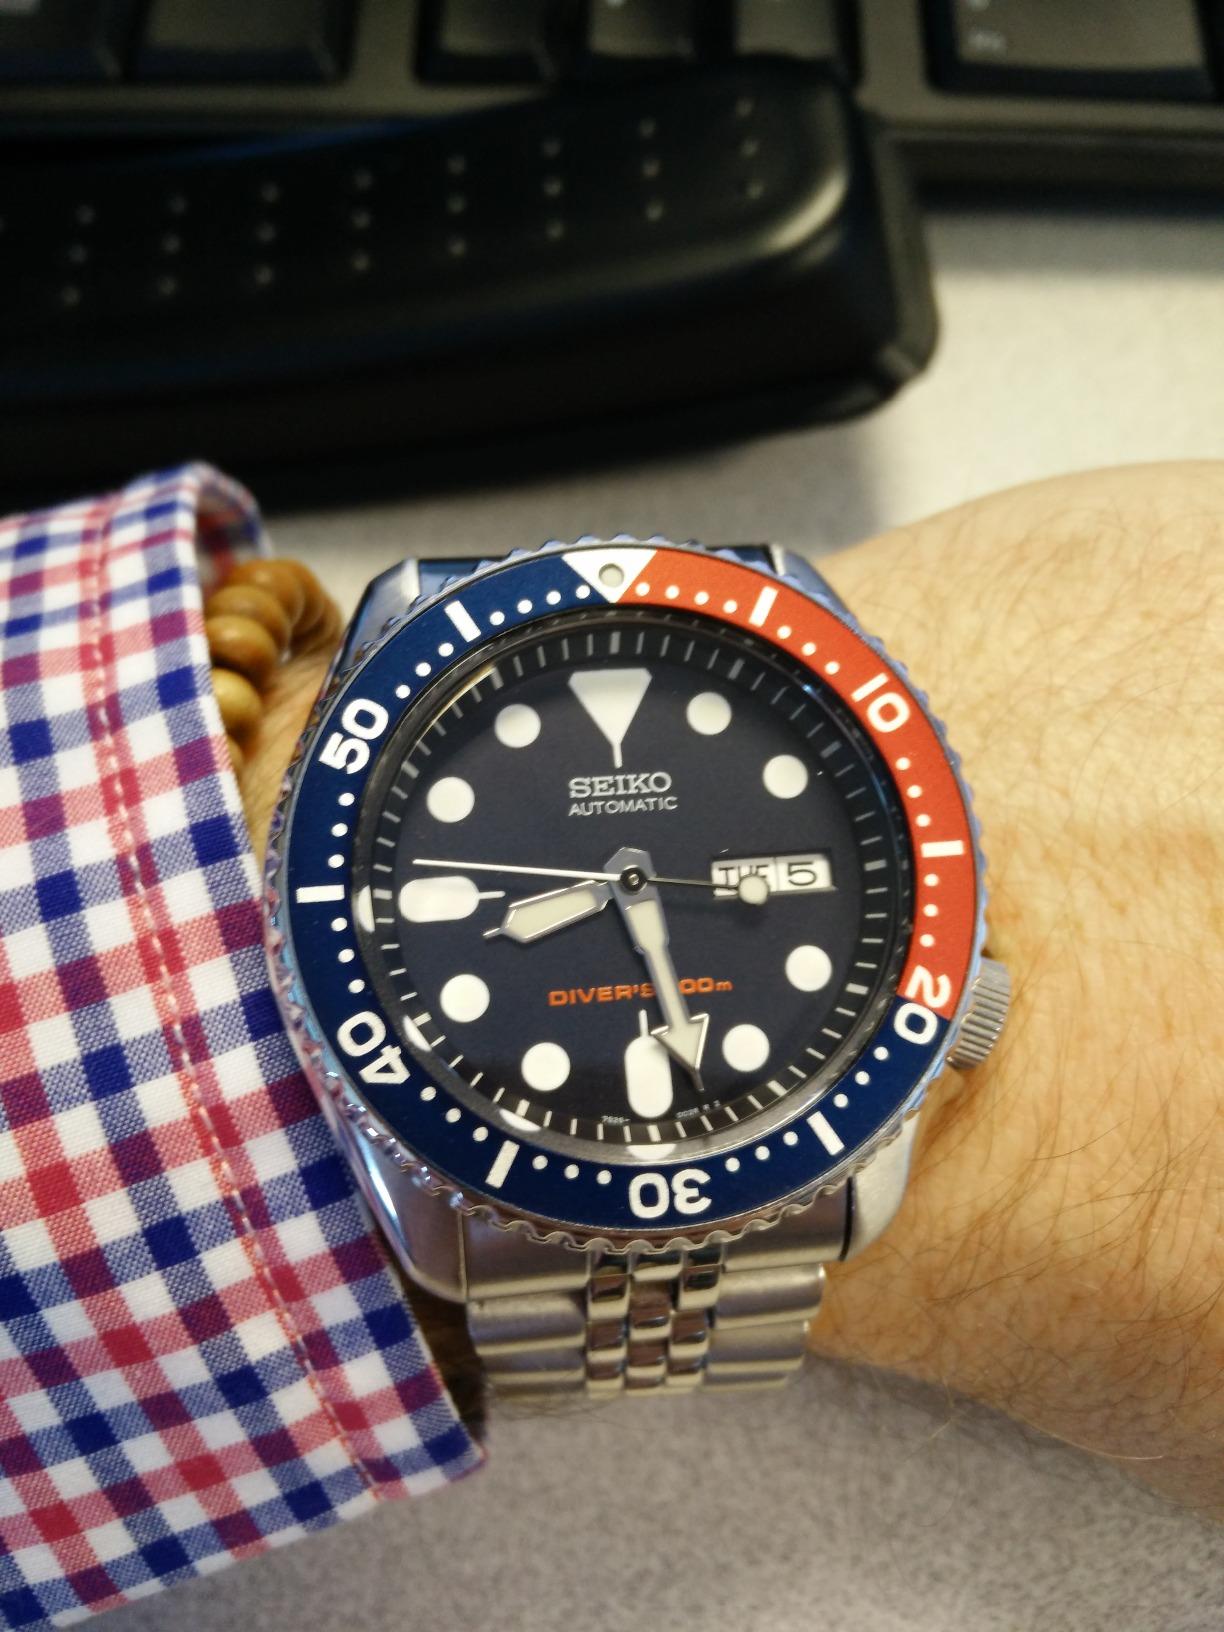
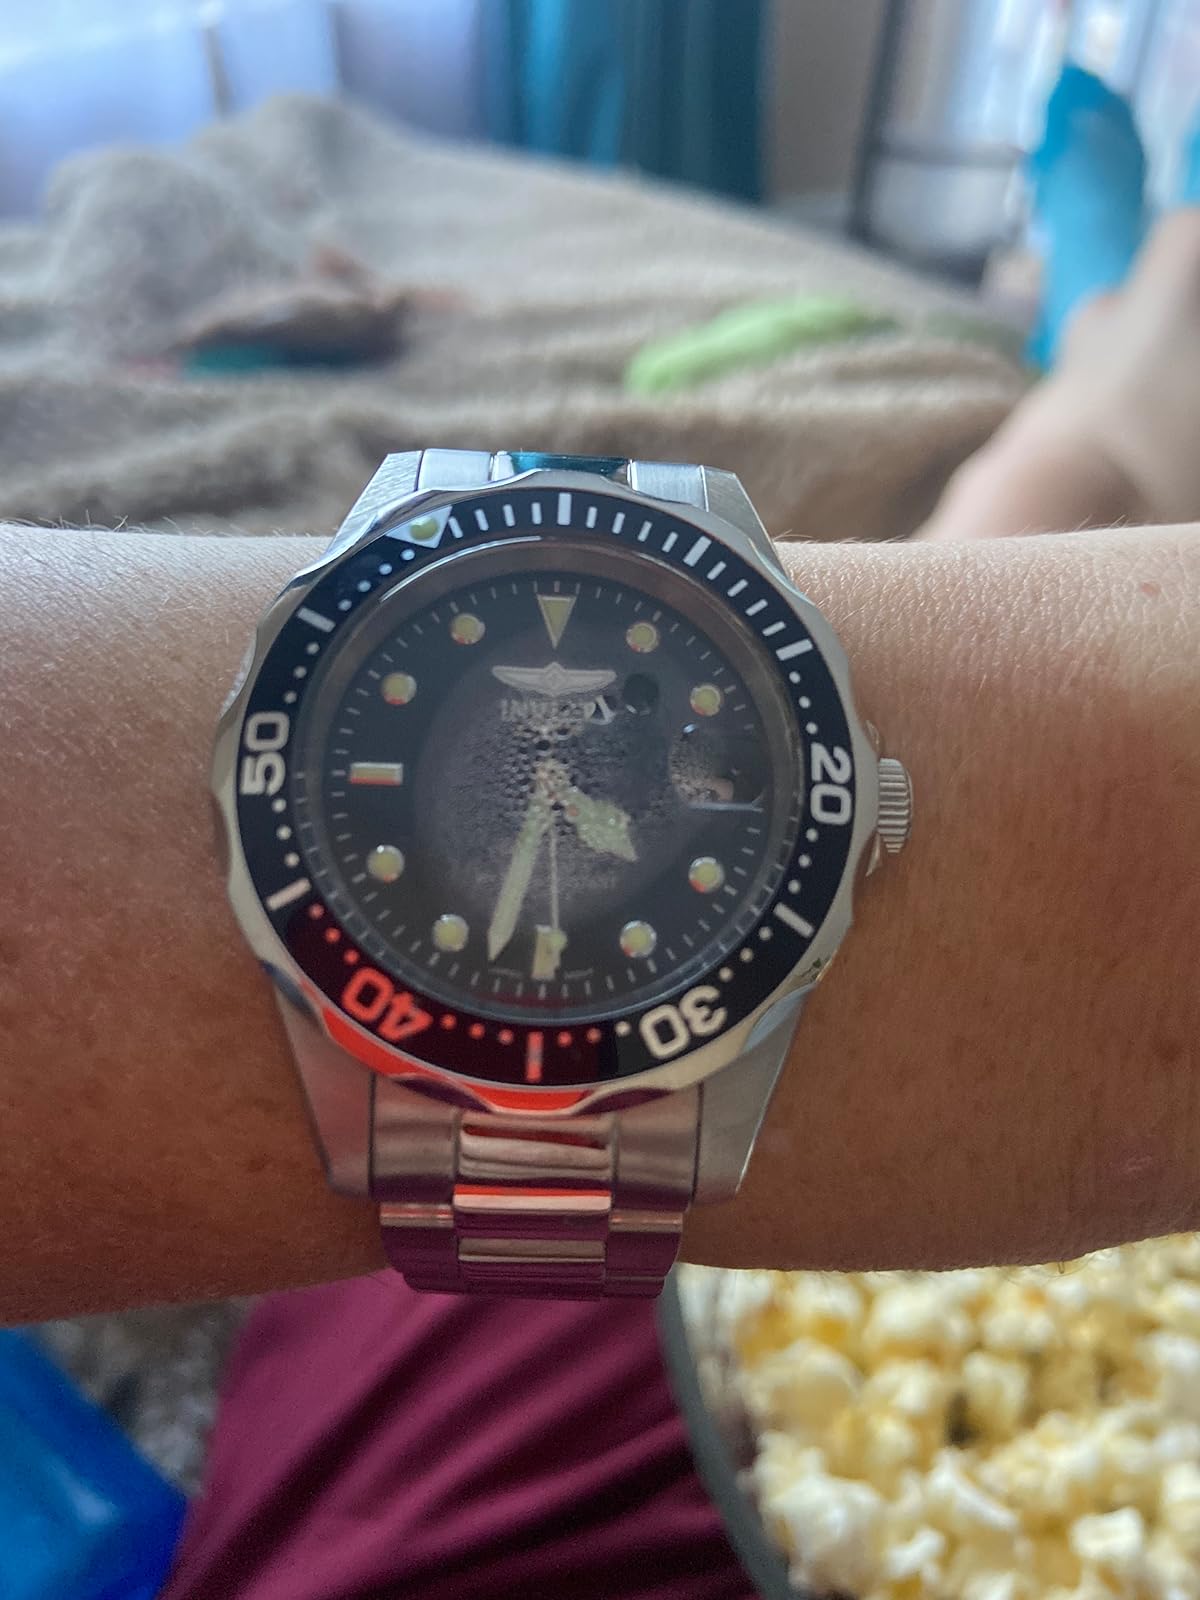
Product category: accessories_watch
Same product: no